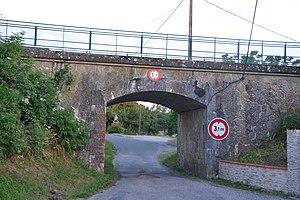
Ancien pont ferroviaire de la ligne de Pamiers à Limoux à Moulin-Neuf, au-dessus de la RD106 (Ariège, France).
Moulin- Neuf est une commune française située dans le département de l'Ariège, en région Occitanie.